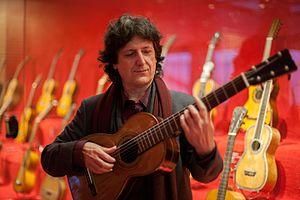
Francisco Sánchez Gómez, connu sous le nom de Paco de Lucía [ˈpä.ko̞ ð̞e̞ lu.ˈθi.ä], né le 21 décembre 1947 à Algésiras en Espagne et mort le 25 février 2014 à Playa del Carmen au Mexique, est un guitariste espagnol.
Le flamenco est un genre musical et une danse datant du XVIIIᵉ siècle qui se danse seul, créé par le peuple andalou, sur la base d'un folklore populaire issu des diverses cultures qui s'épanouiront au long des siècles en Andalousie.